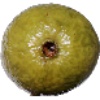
Label: guava